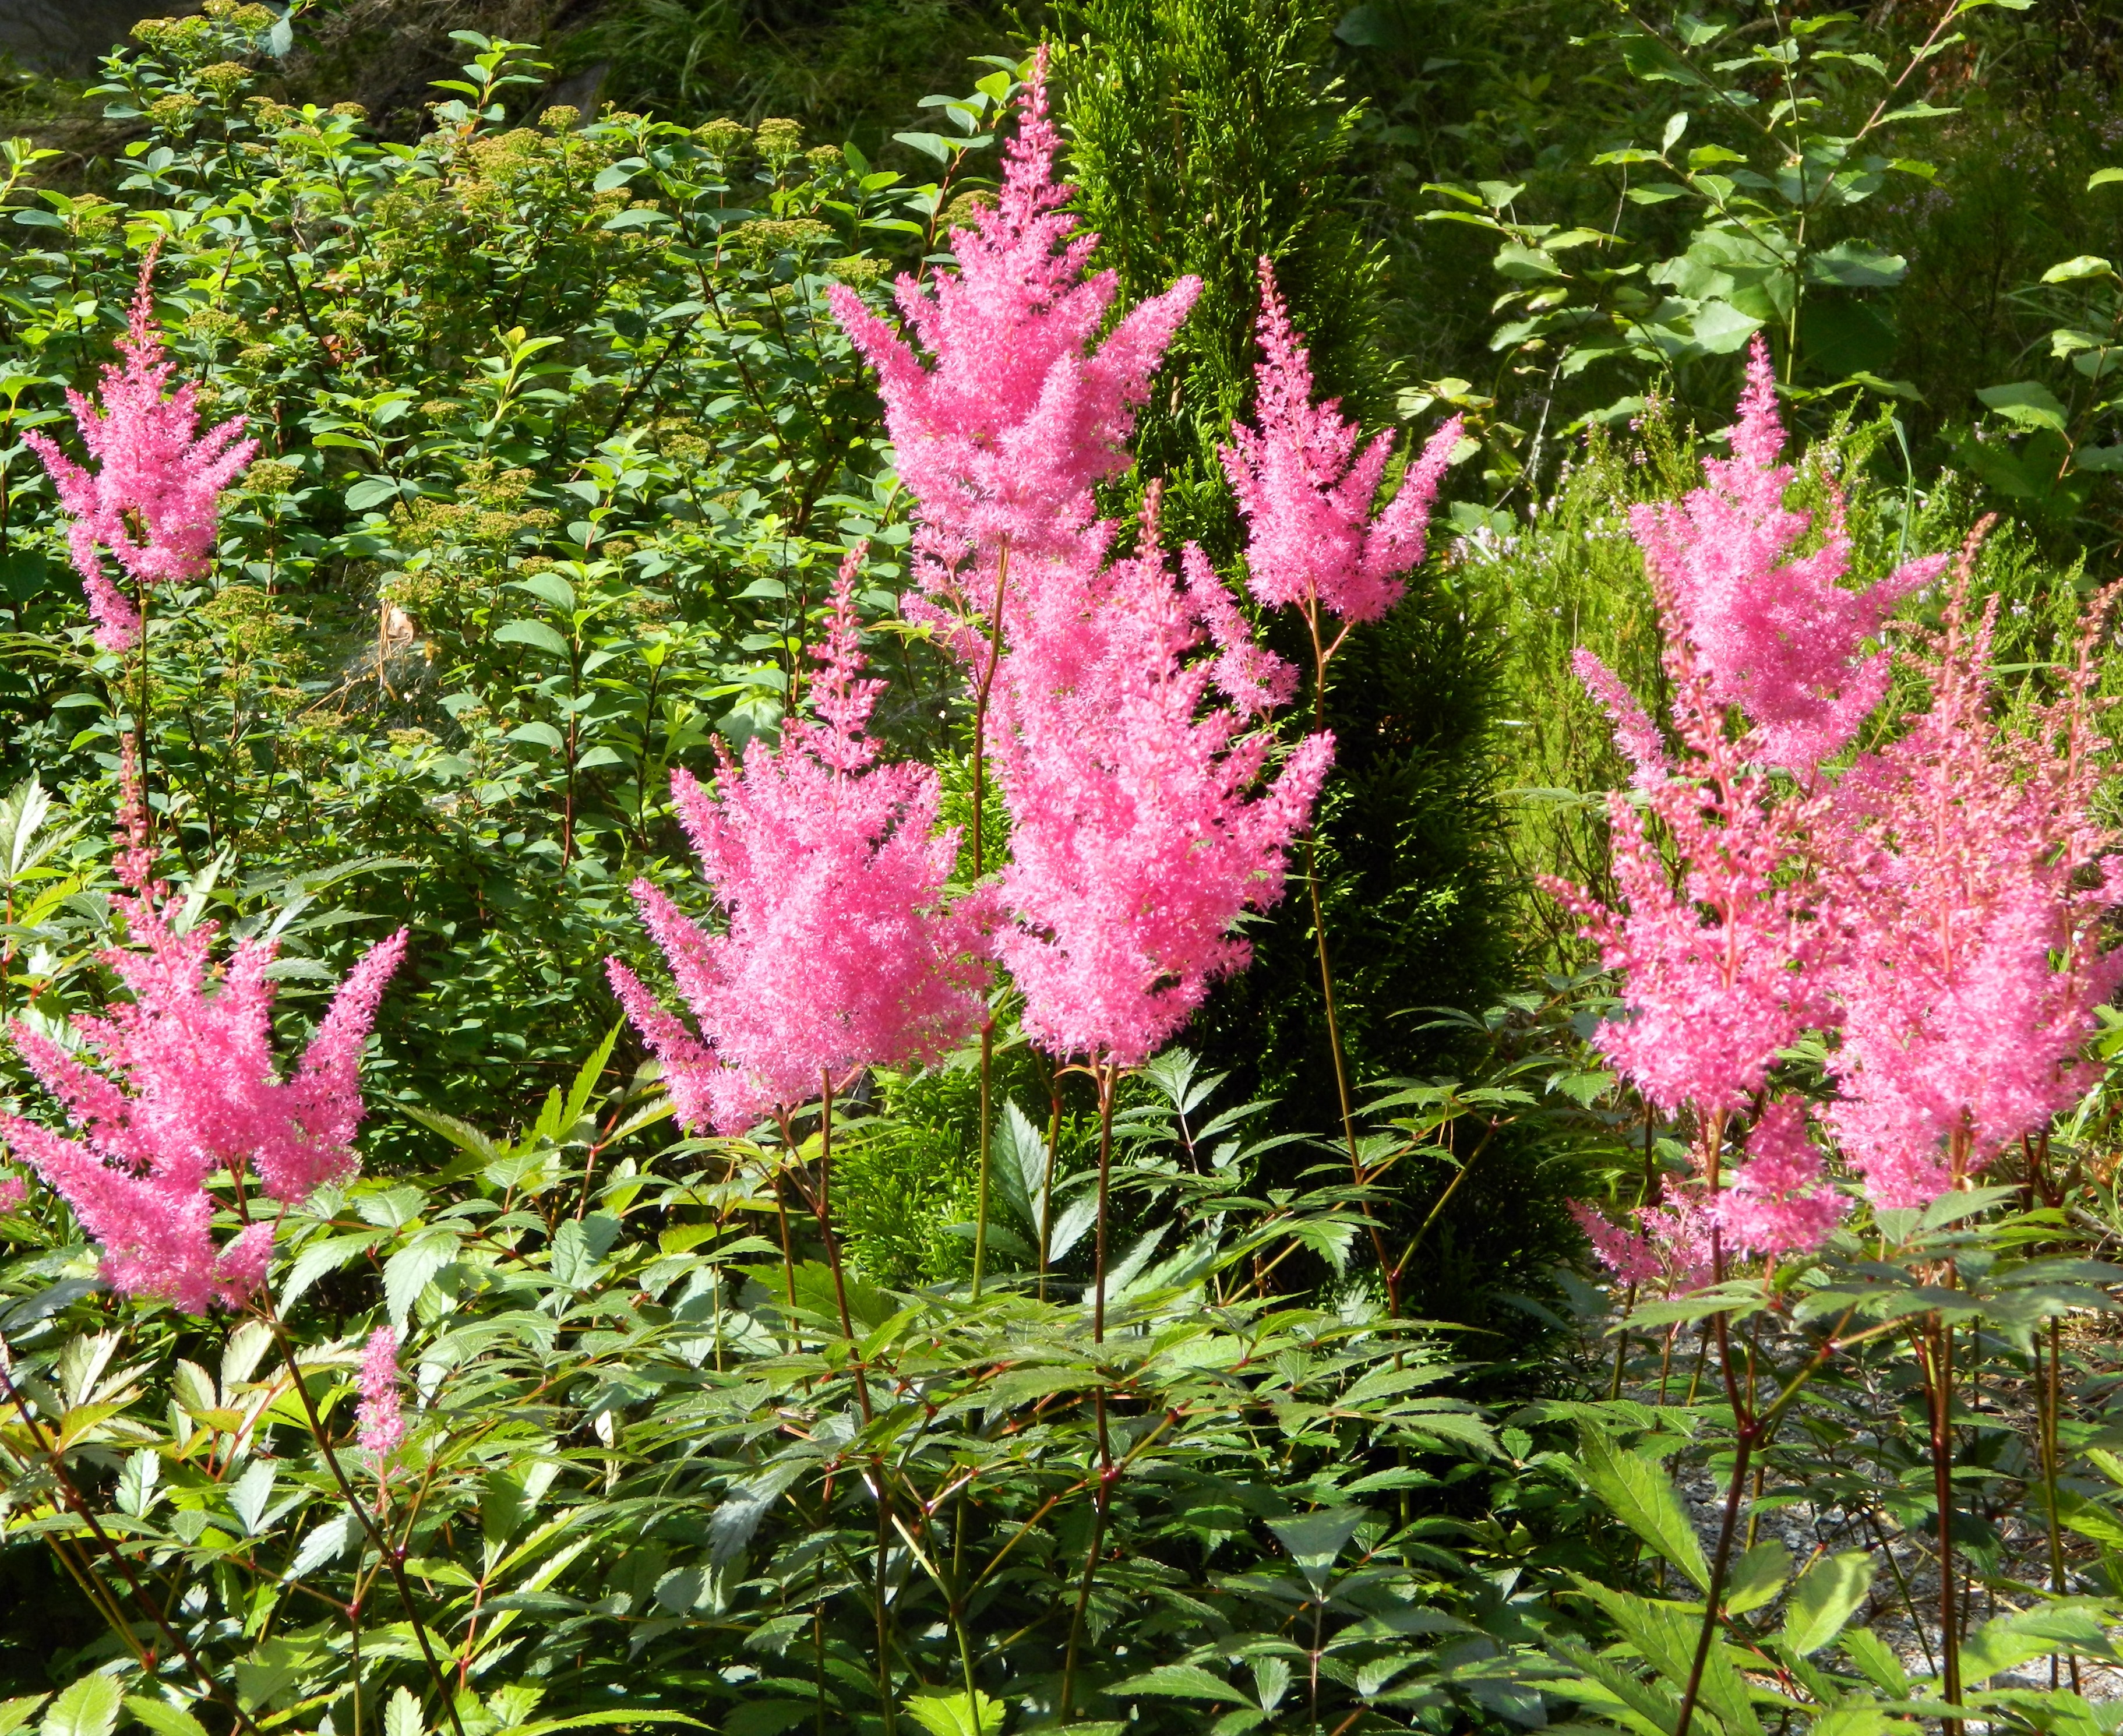
plant, flower, botany, garden, pink, flora, wildflower, shrub, lily, gladiolus, flowering plant, land plant